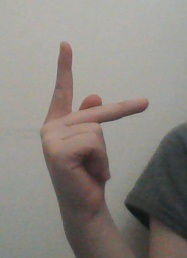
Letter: dha